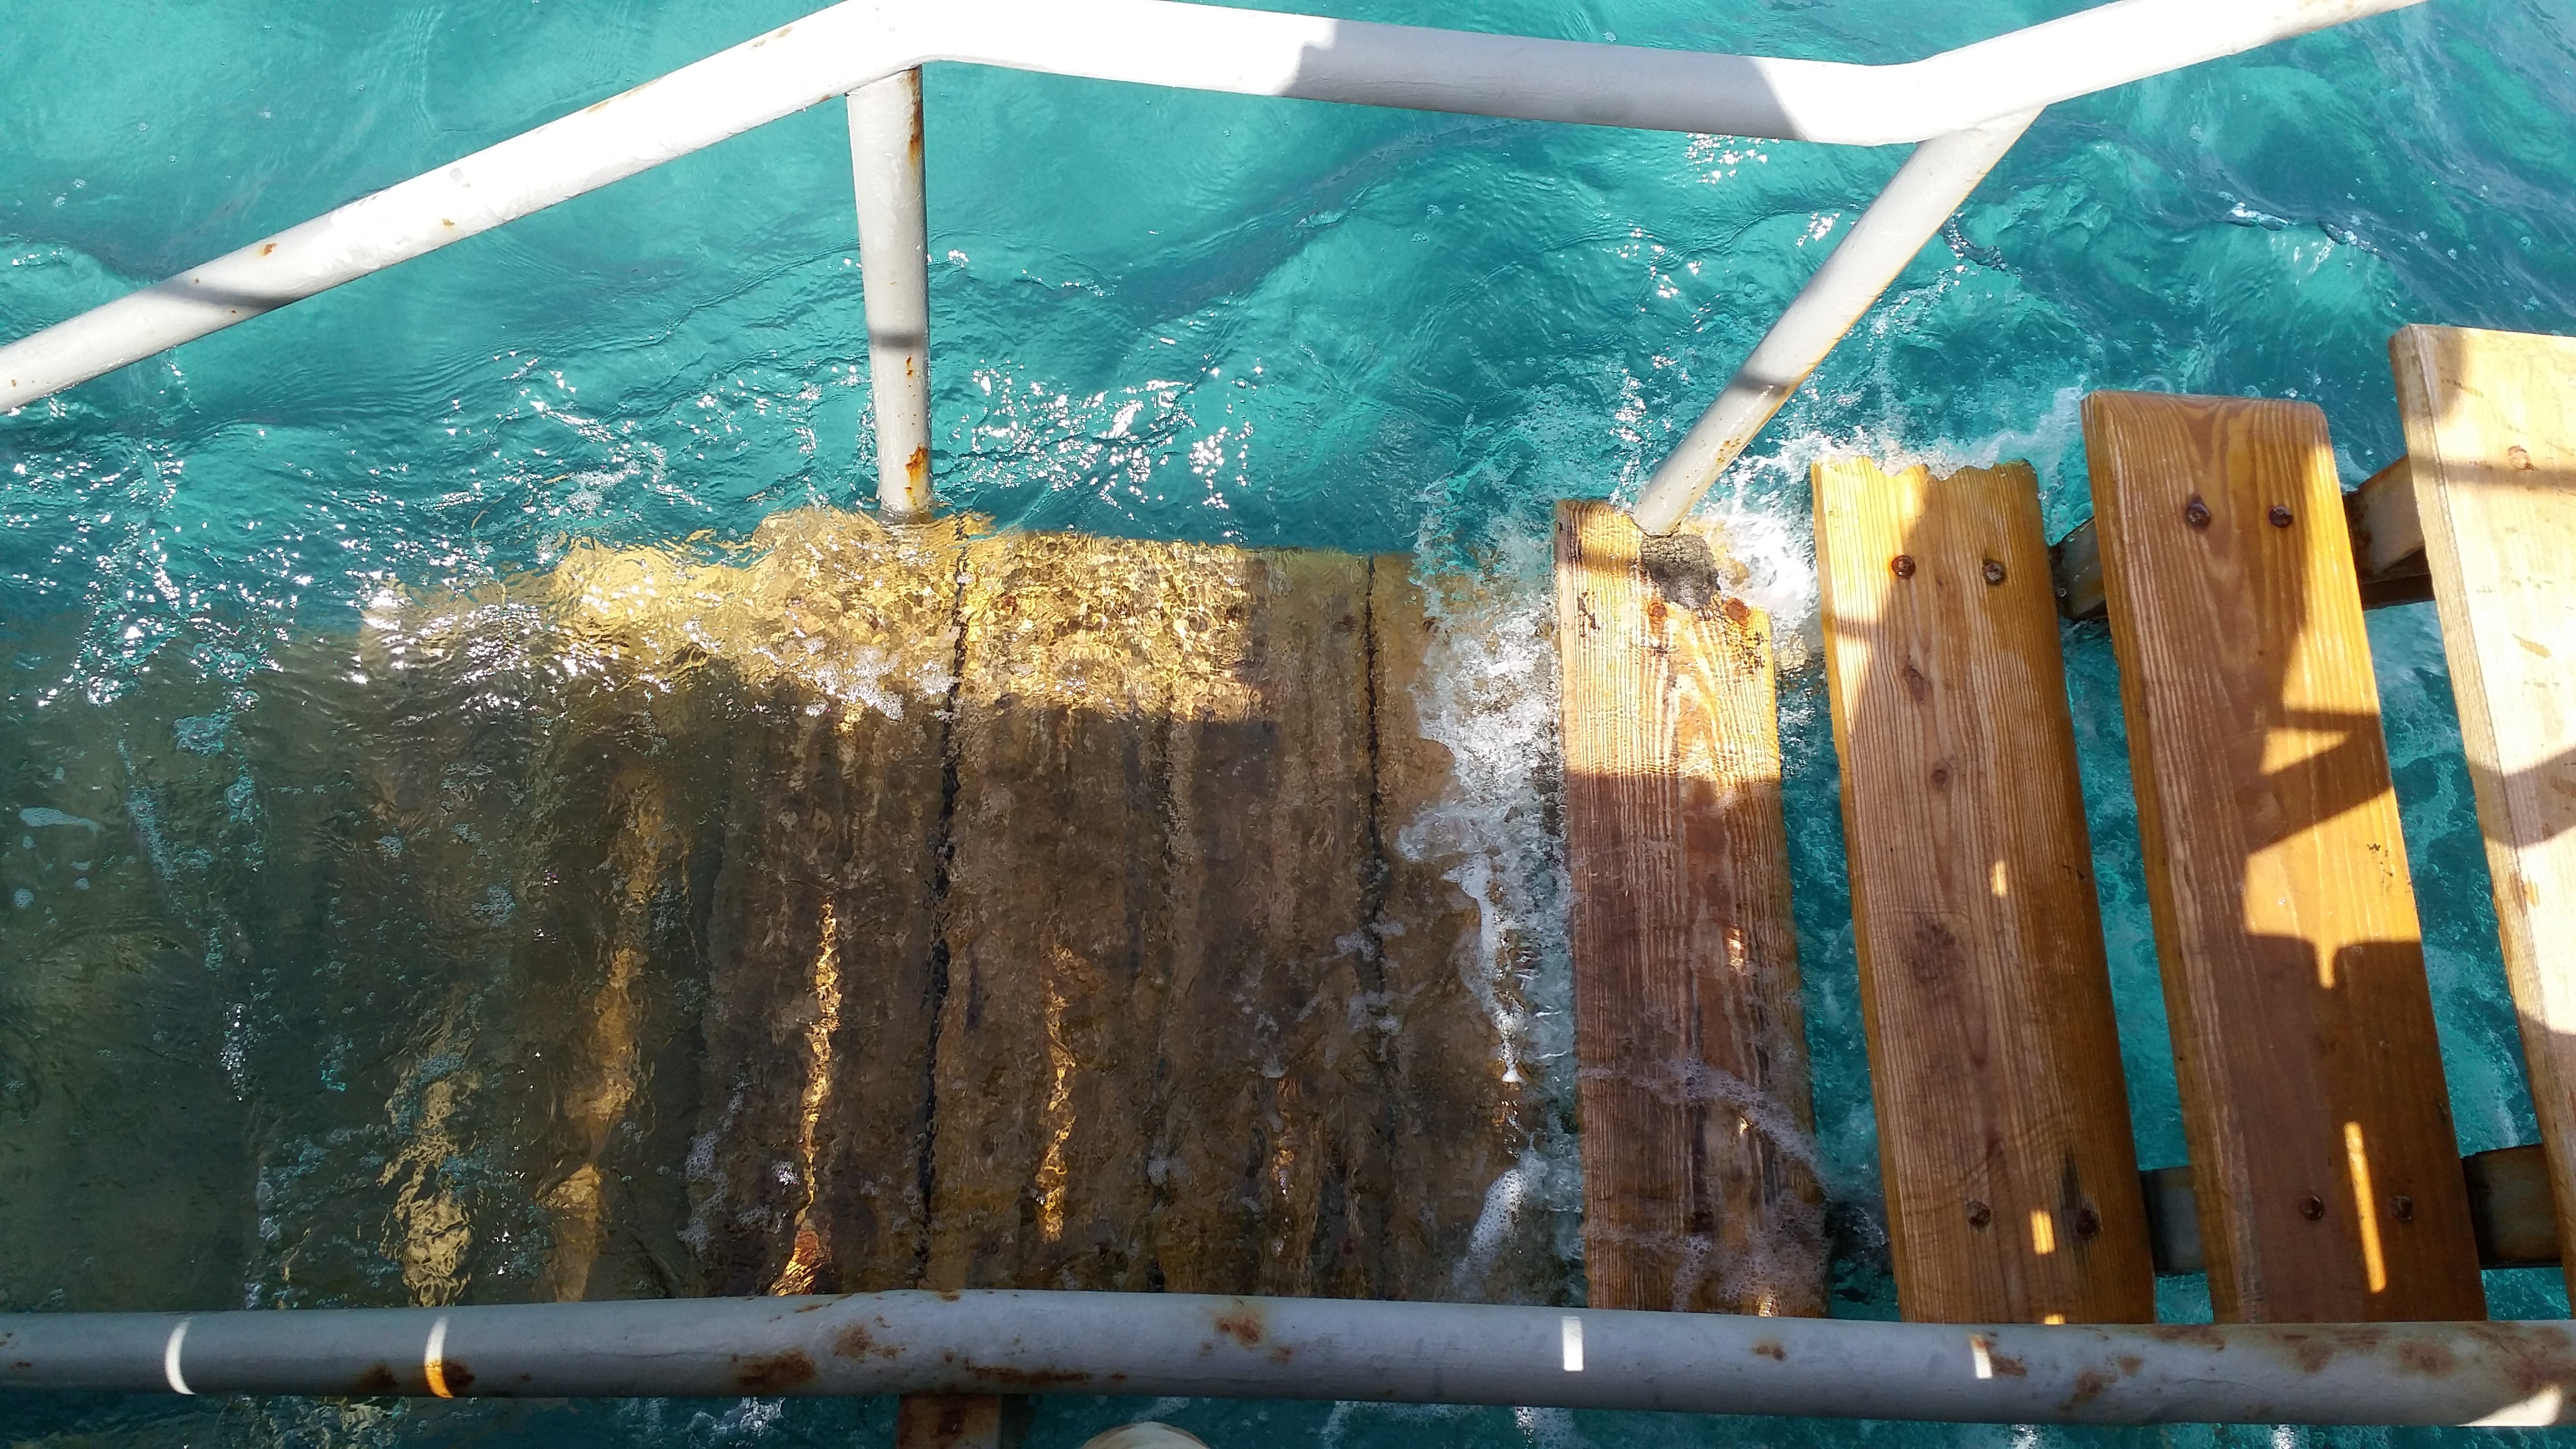
water, wood, blue